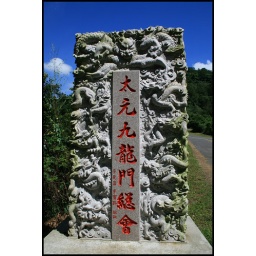
Impressive sign next to a tiny road in hills around Shrmen Reservoir.